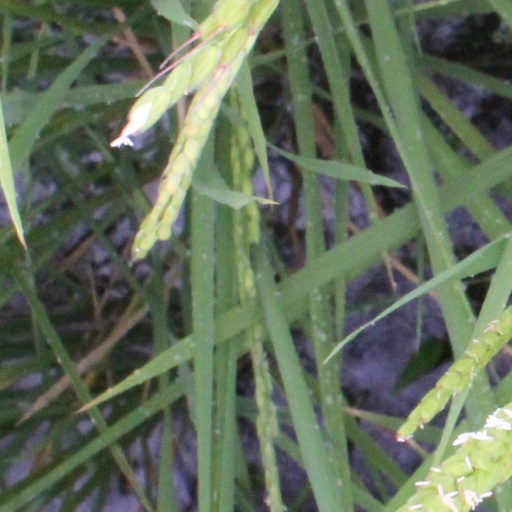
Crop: rice